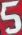
Number: 5